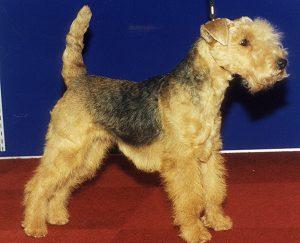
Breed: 229-n000087-Kerry_blue_terrier